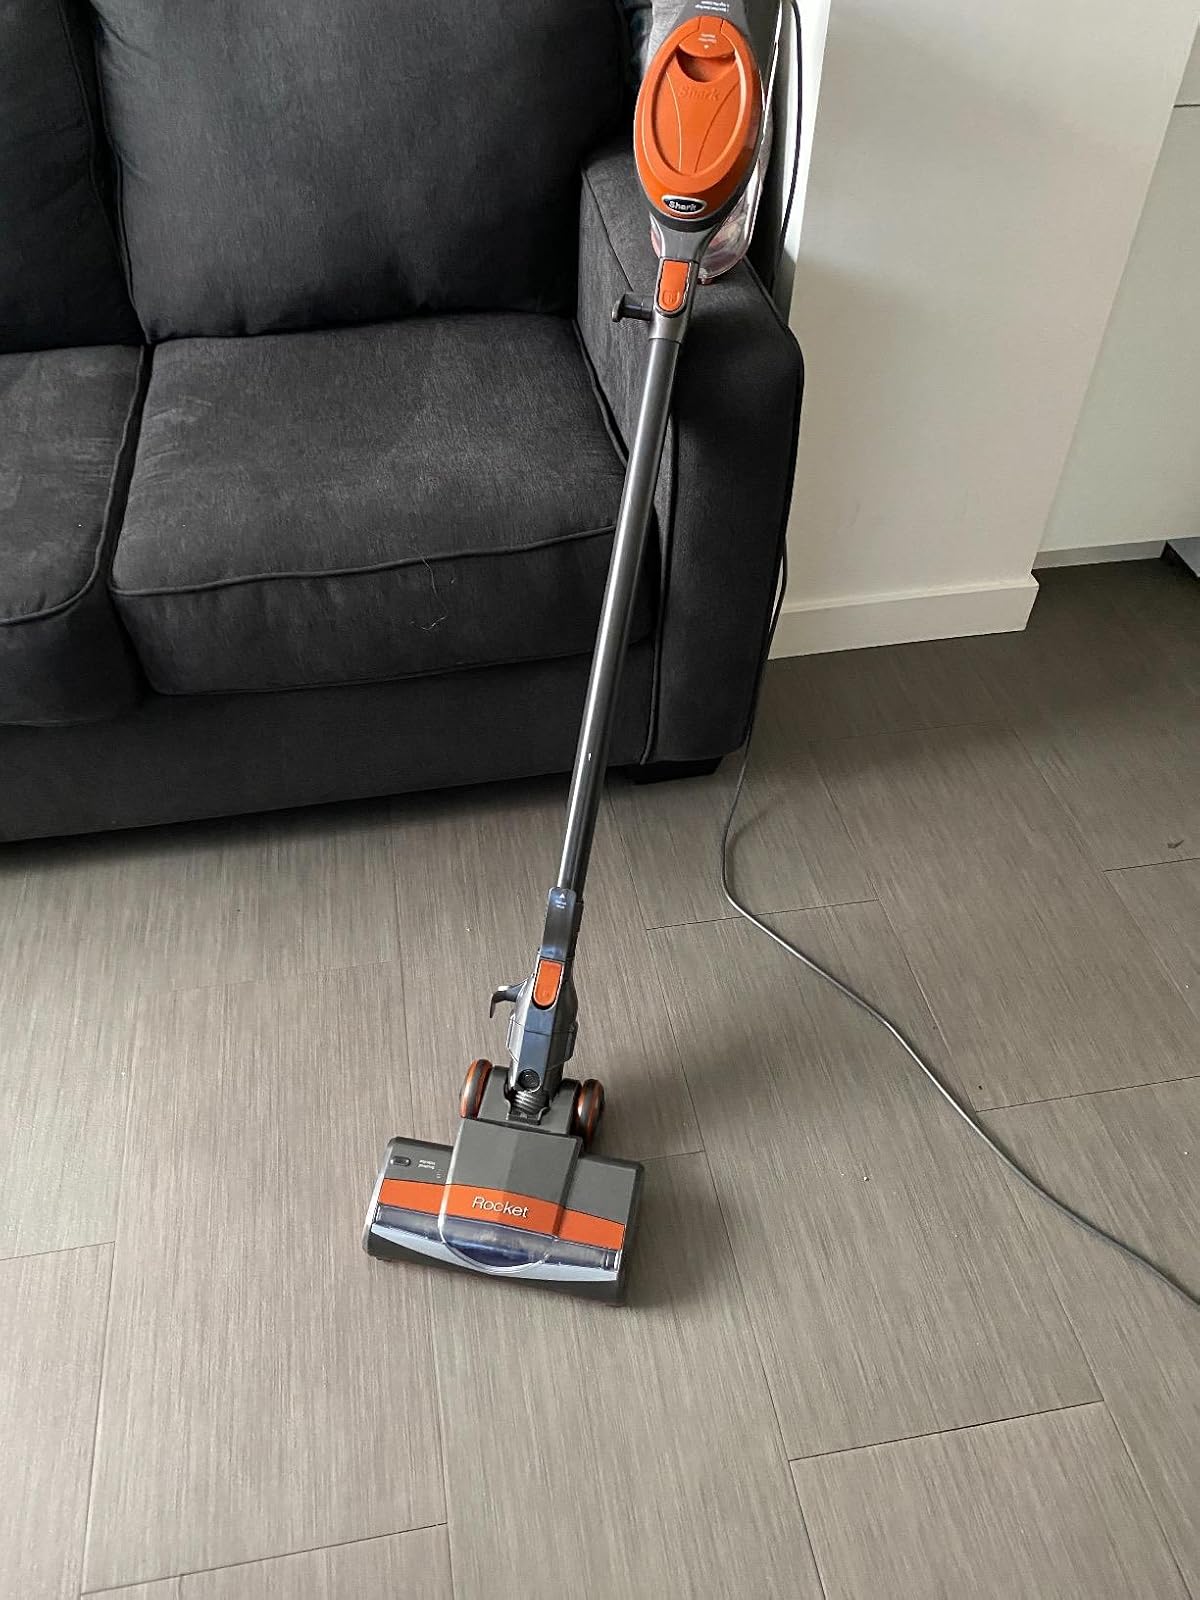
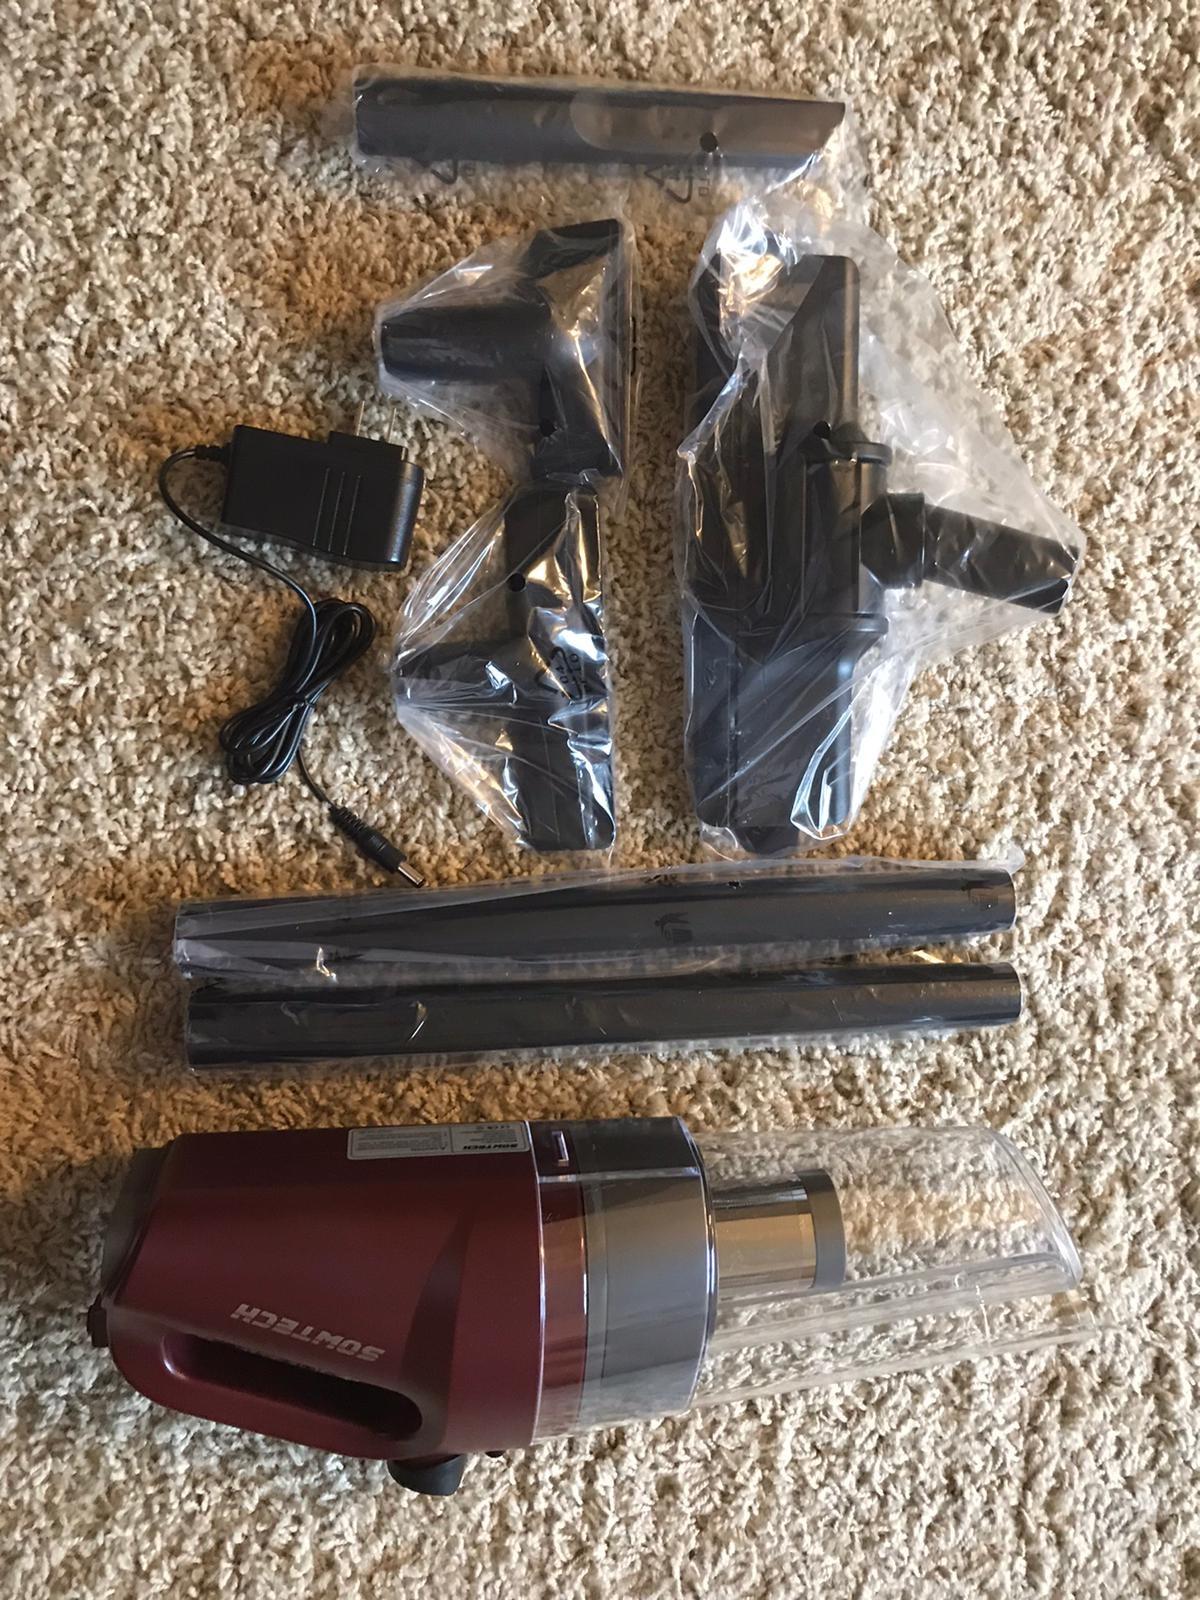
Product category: items_vacuum
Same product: no